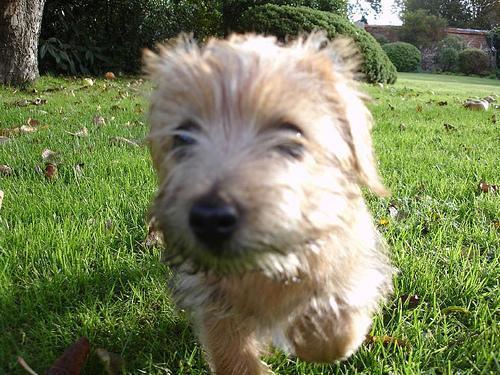
Norfolk_terrier